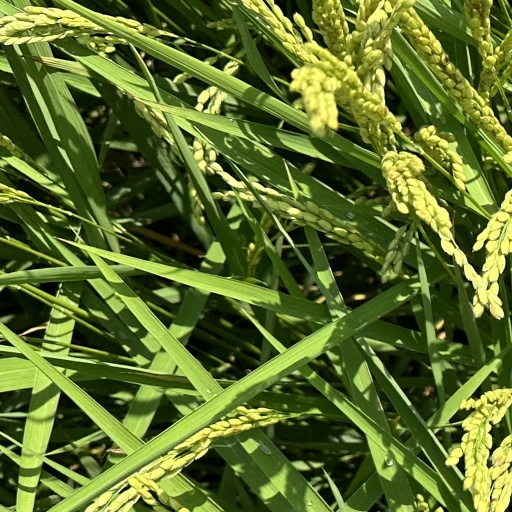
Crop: rice